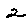
Label: 2